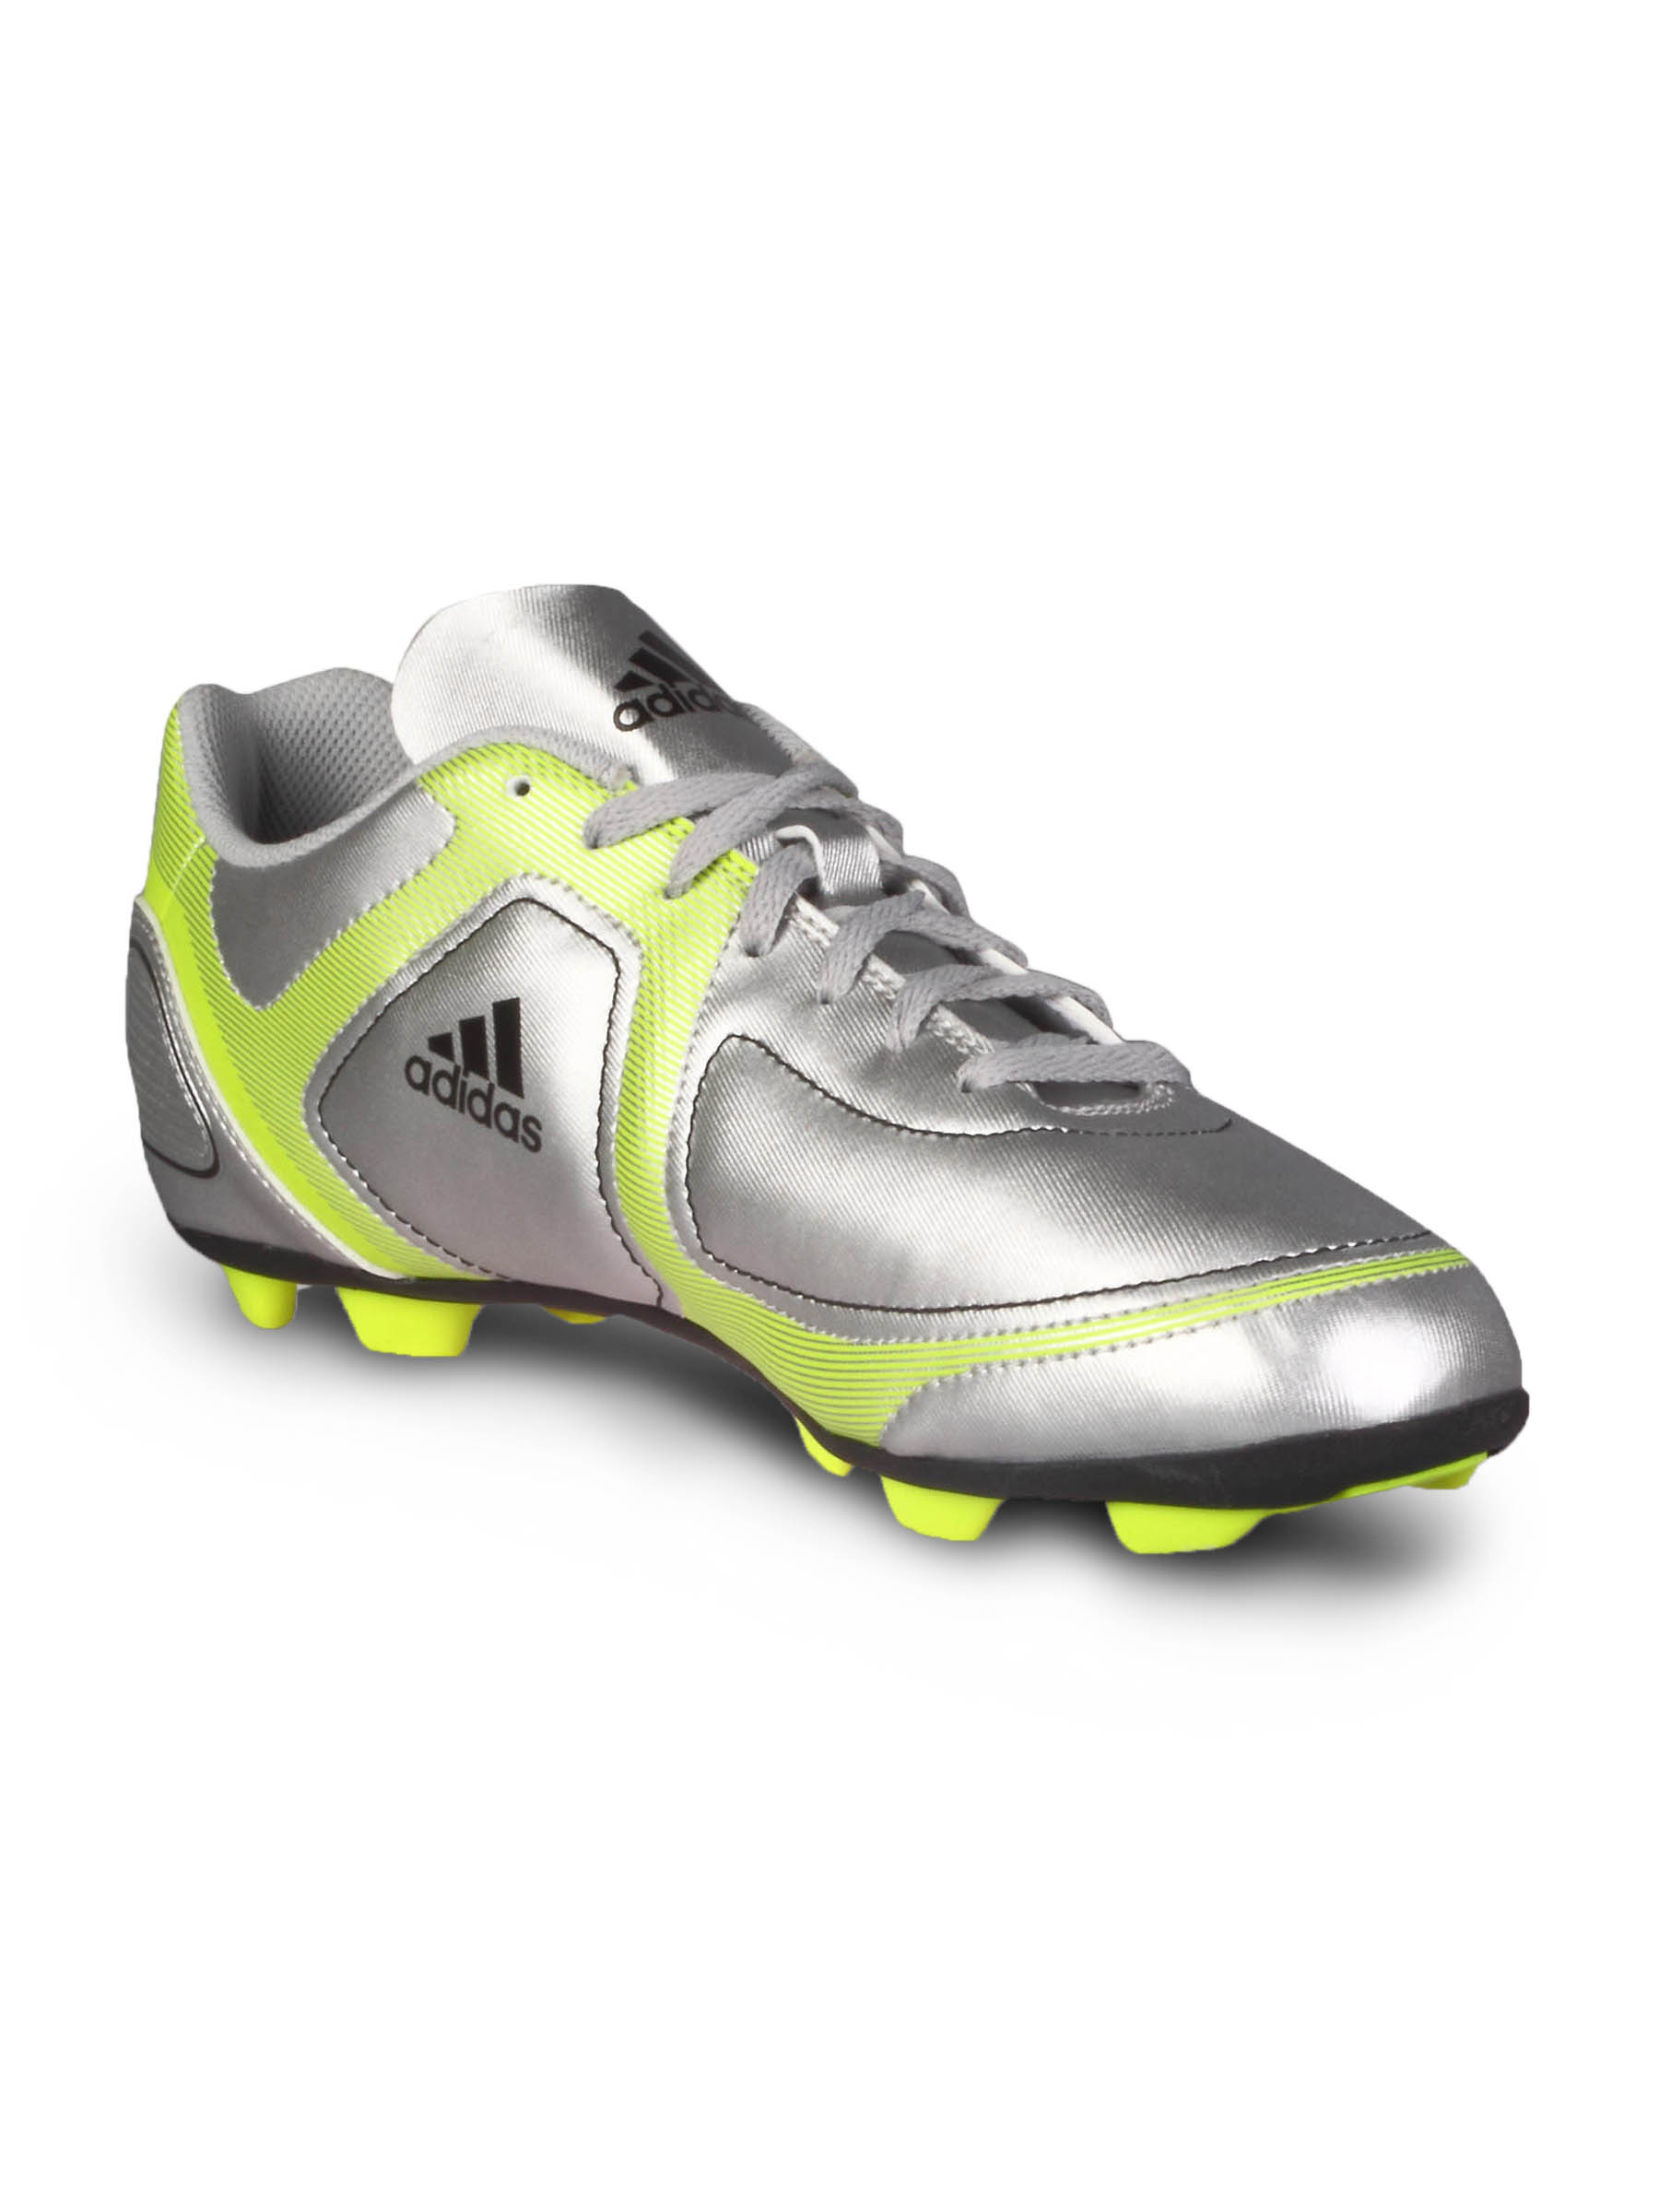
ADIDAS Men's Ezeiro Silver Black Shoe
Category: Footwear / Shoes / Sports Shoes
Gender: Men
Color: Silver
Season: Summer 2011
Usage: Sports